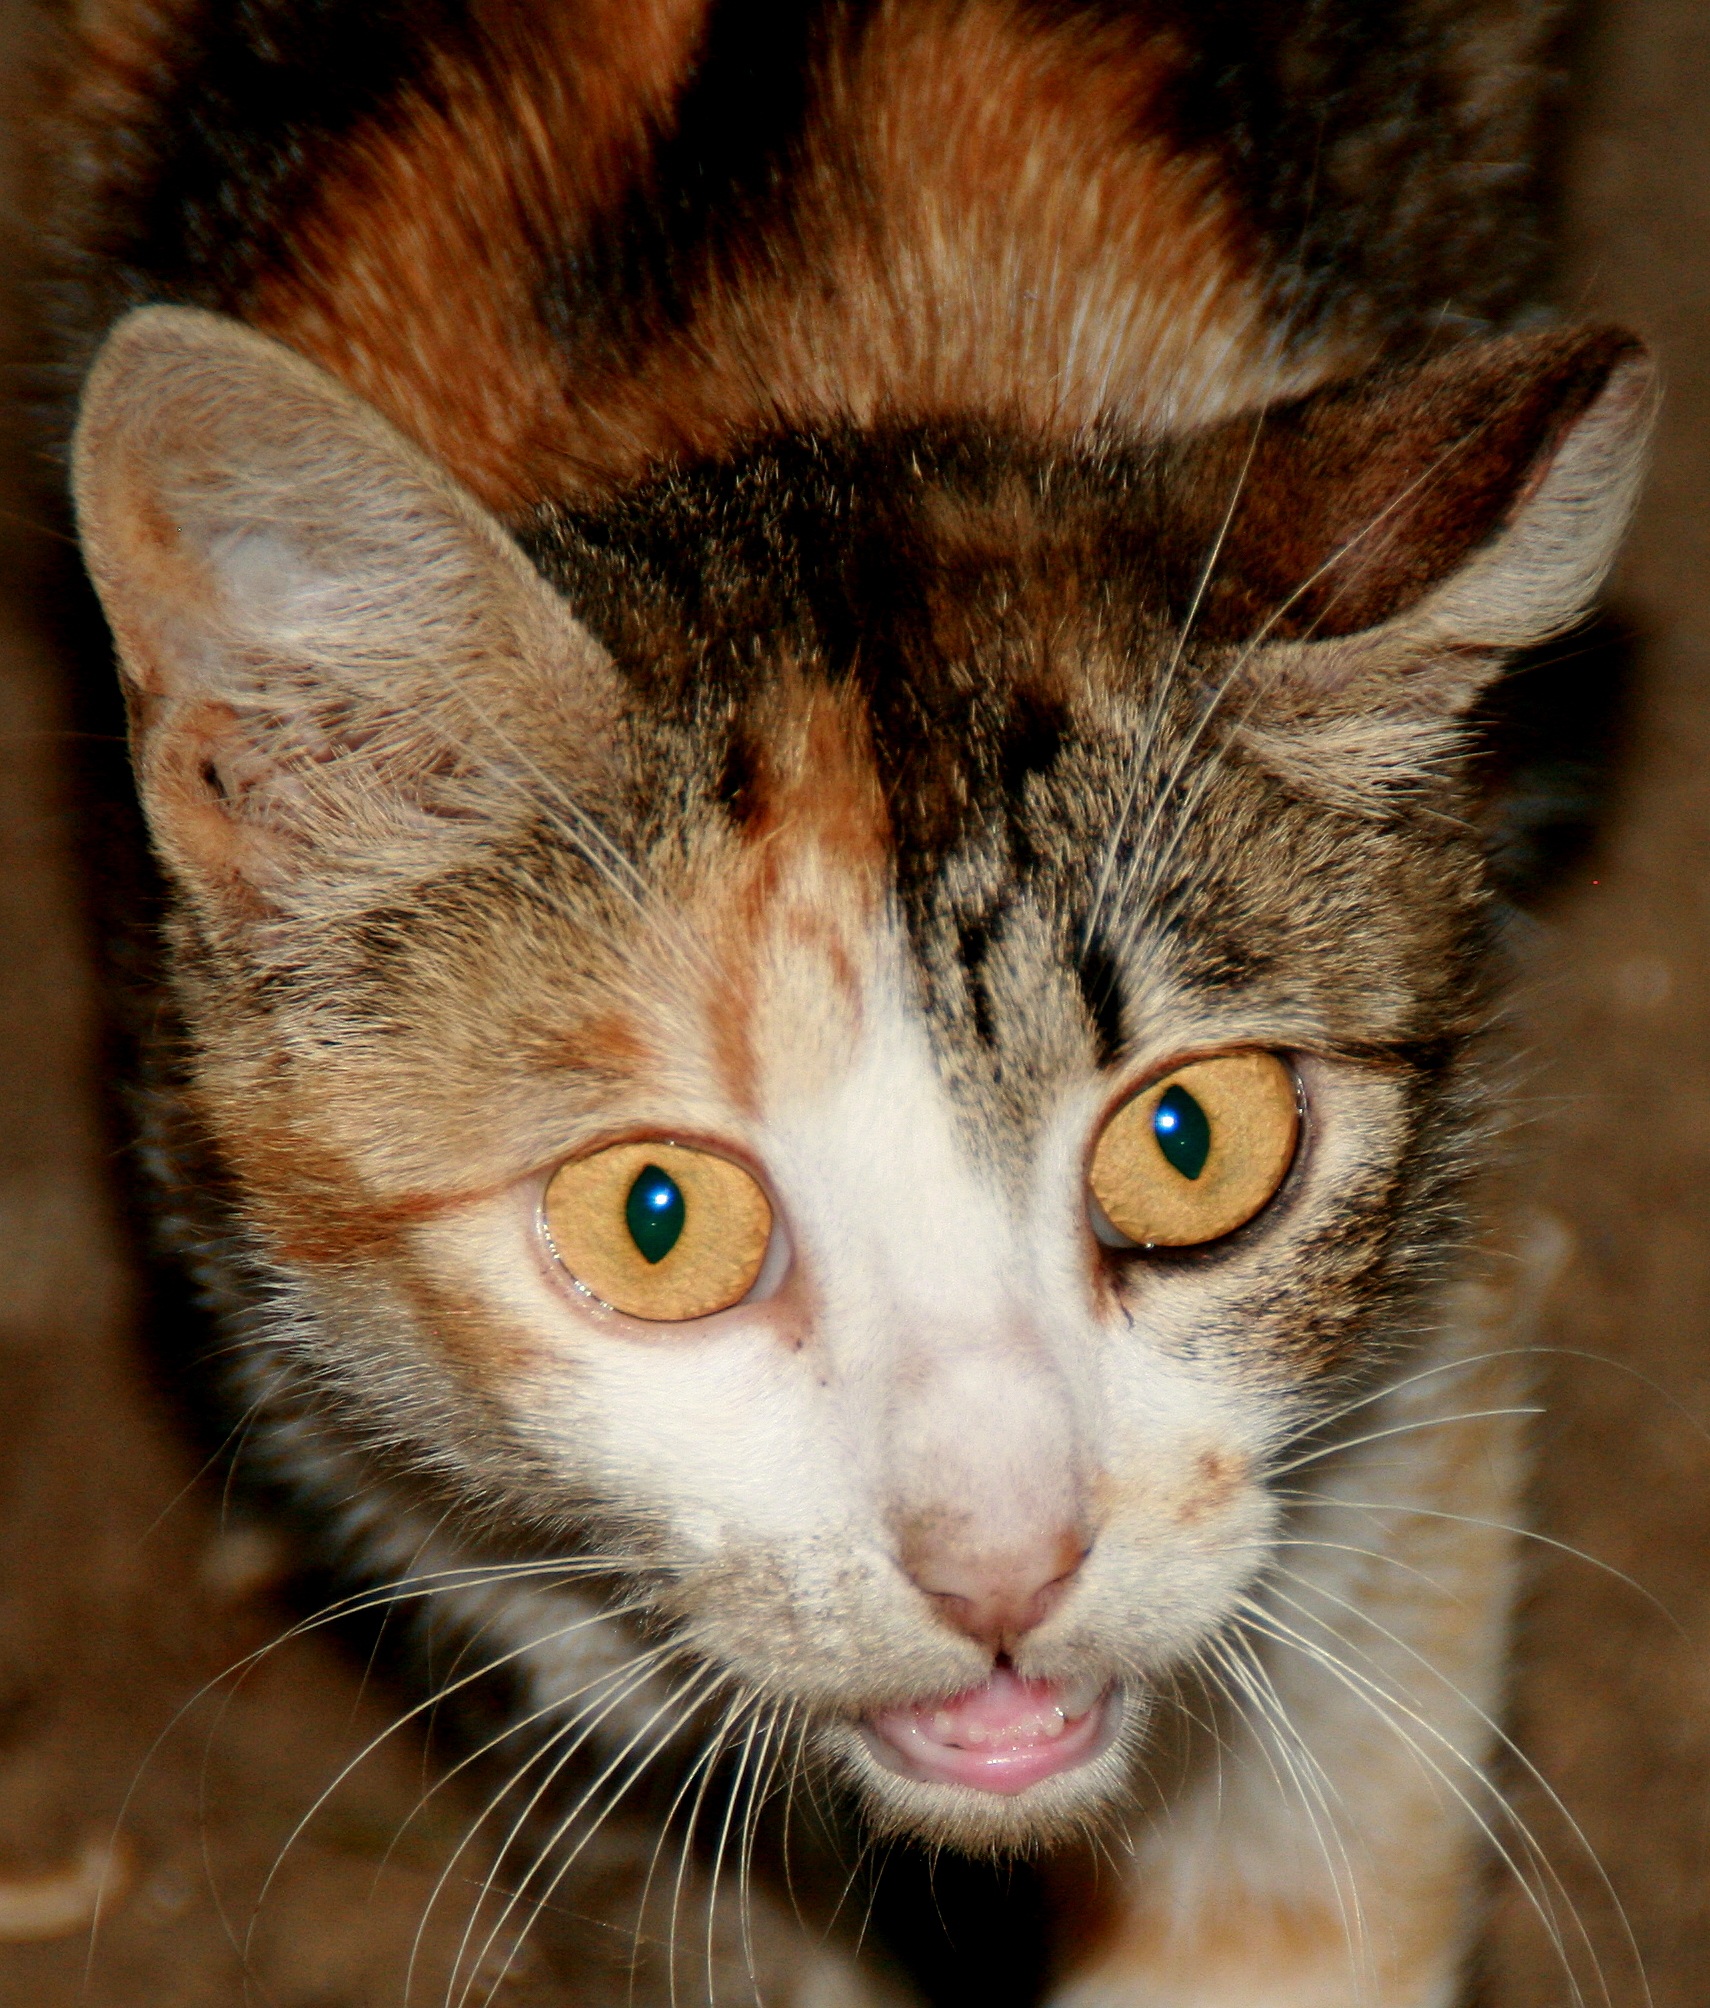
outdoor, pet, kitten, cat, brown, mammal, close up, nose, whiskers, snout, eye, vertebrate, cat eyes, tabby cat, european shorthair, wild cat, small to medium sized cats, cat like mammal, domestic short haired cat